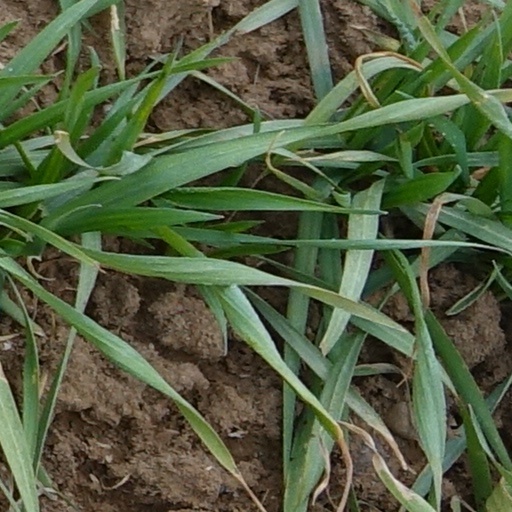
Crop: wheat